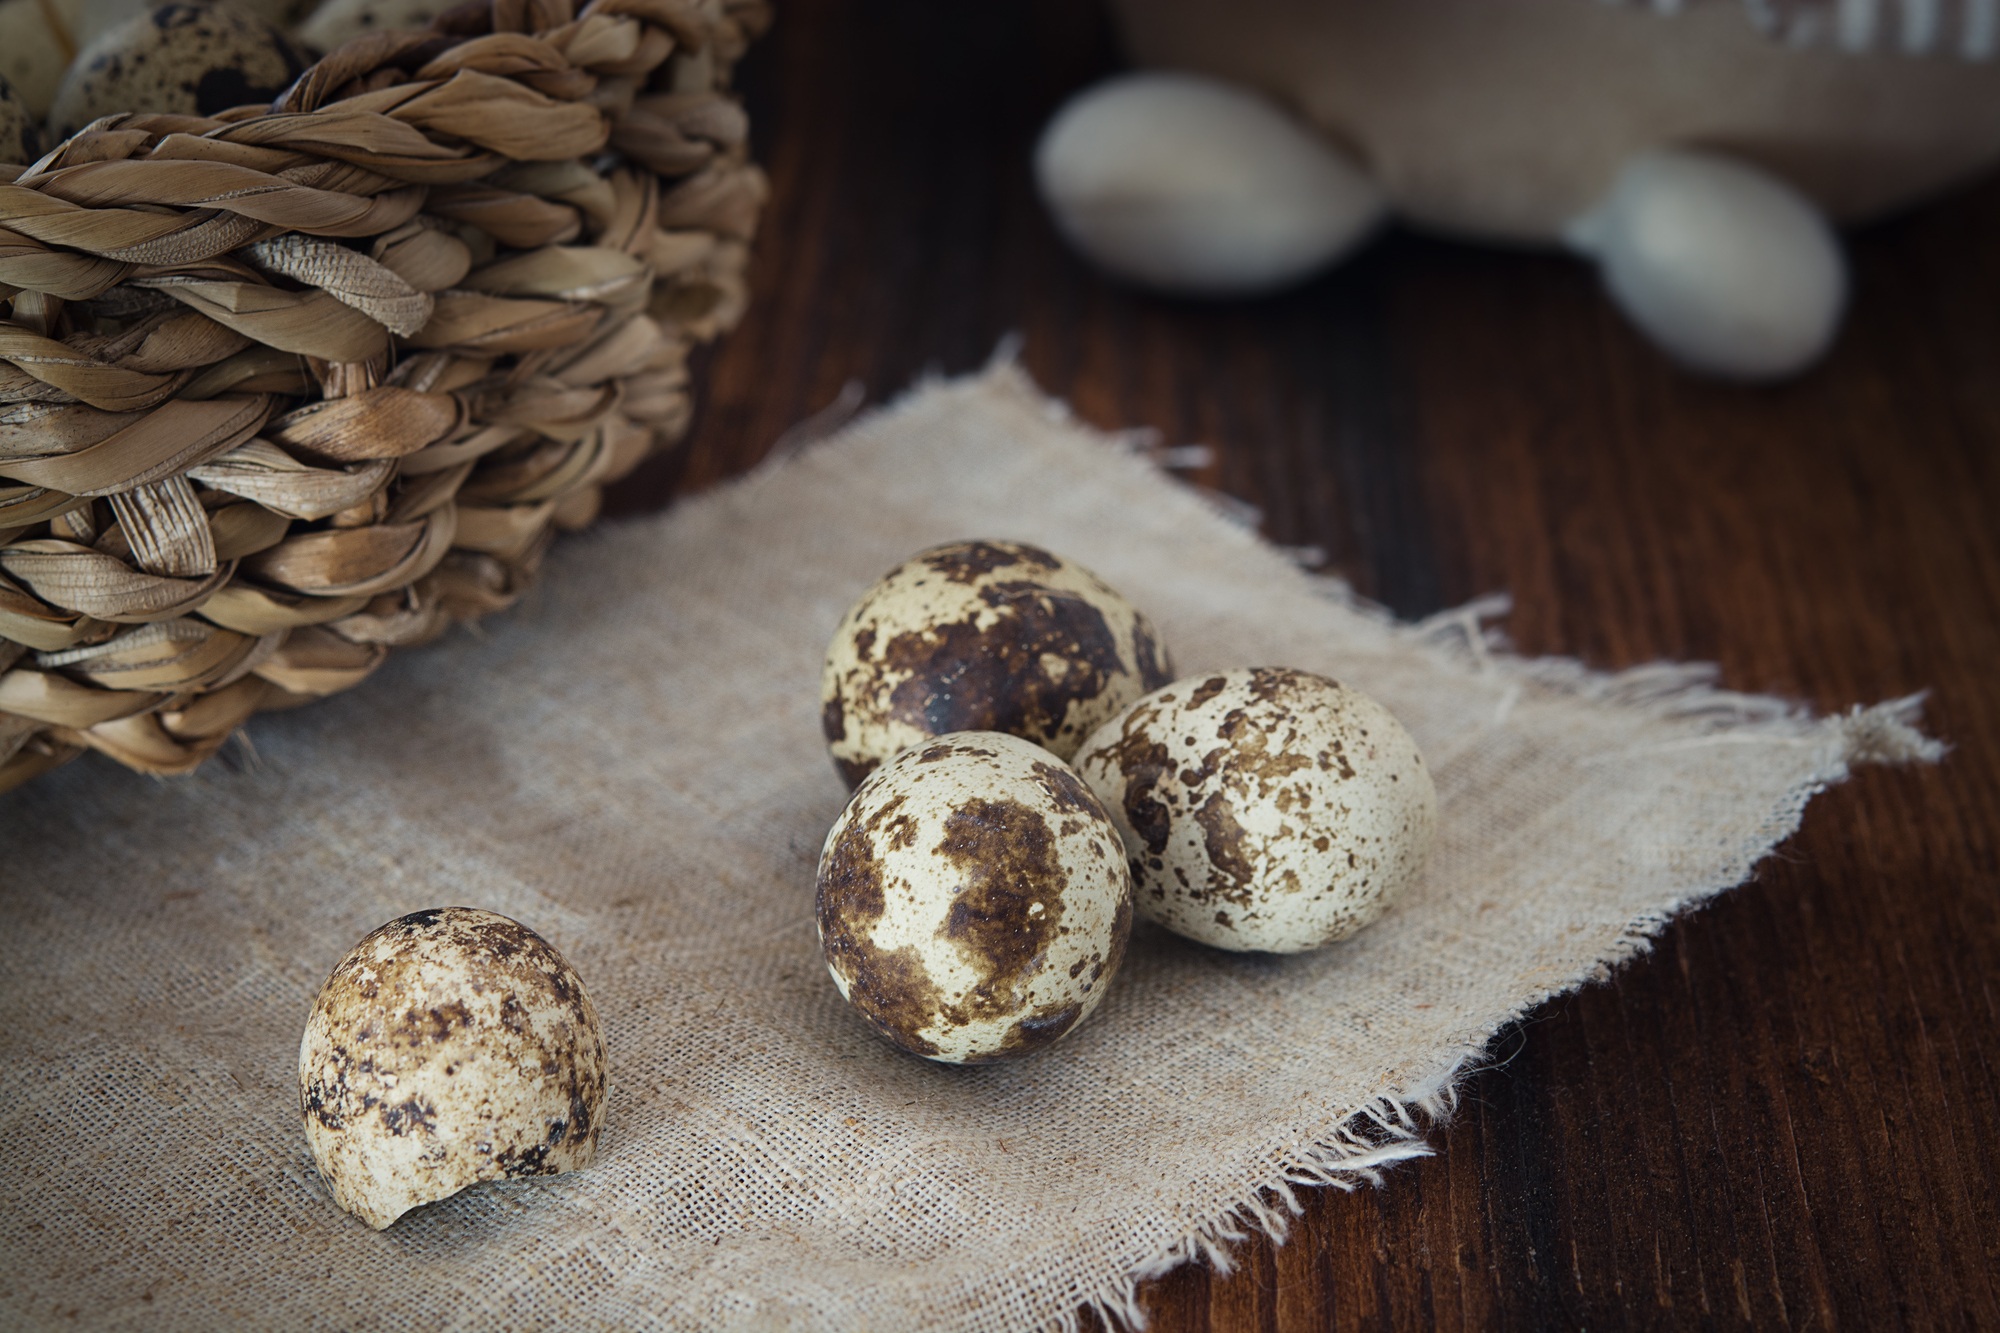
dish, meal, food, produce, mushroom, breakfast, baking, close, egg, coconut, easter, natural product, flavor, edible mushroom, shiitake, quail eggs, small eggs, snack food, chocolate truffle